Igor Serafimovich Tashlykov

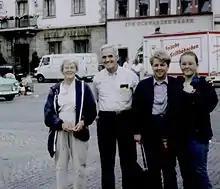
International Conference REI-91. Florence and John Davies, Inessa and Iya Tashlykova, Weimar, Germany, 1991

The second half of the 1980s was devoted to the organizational work on the acquisition, installation and launch at the Research Institute of the APP of a new ESU-2.5 produced by firm "High Voltage Engineering", summarizing the scientific results for co-authorship with F. F. Komarov and M. A. Kumakhov in monograph «Nerazrushajushhij analiz poverhnostej tverdyh tel ionnymi puchkami (Неразрушающий анализ поверхностей твердых тел ионными пучками)» (Minsk, University Press, 1987, 256 p), later translated and then published in 1990 in English by the American publishing house Gordon and Breach, entitled "Nondestructive Ion Beam Analysis of Surfaces". At the same time, a doctoral thesis was written on "Modifying and studying the structure by nuclear physical methods in crystals with different types of chemical bonds (Si, GaAs, Ni) ", defended in Kharkov State University on March 17, 1989.